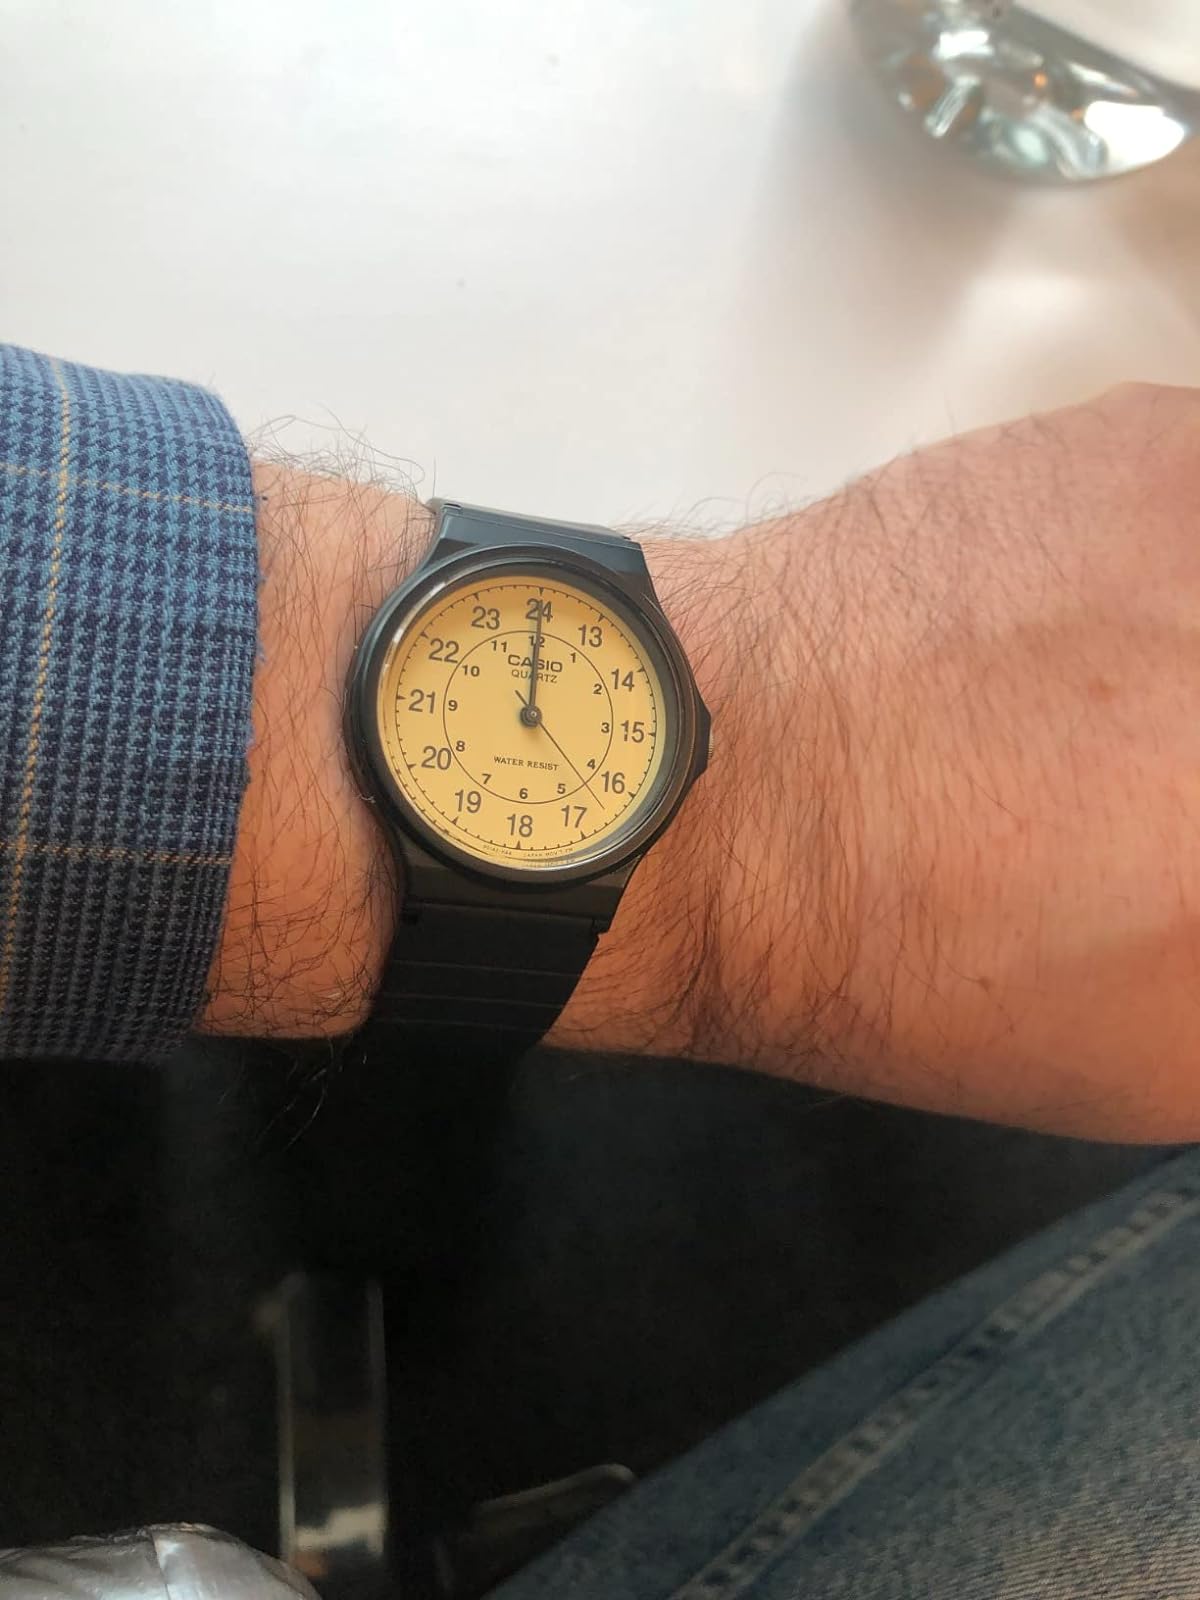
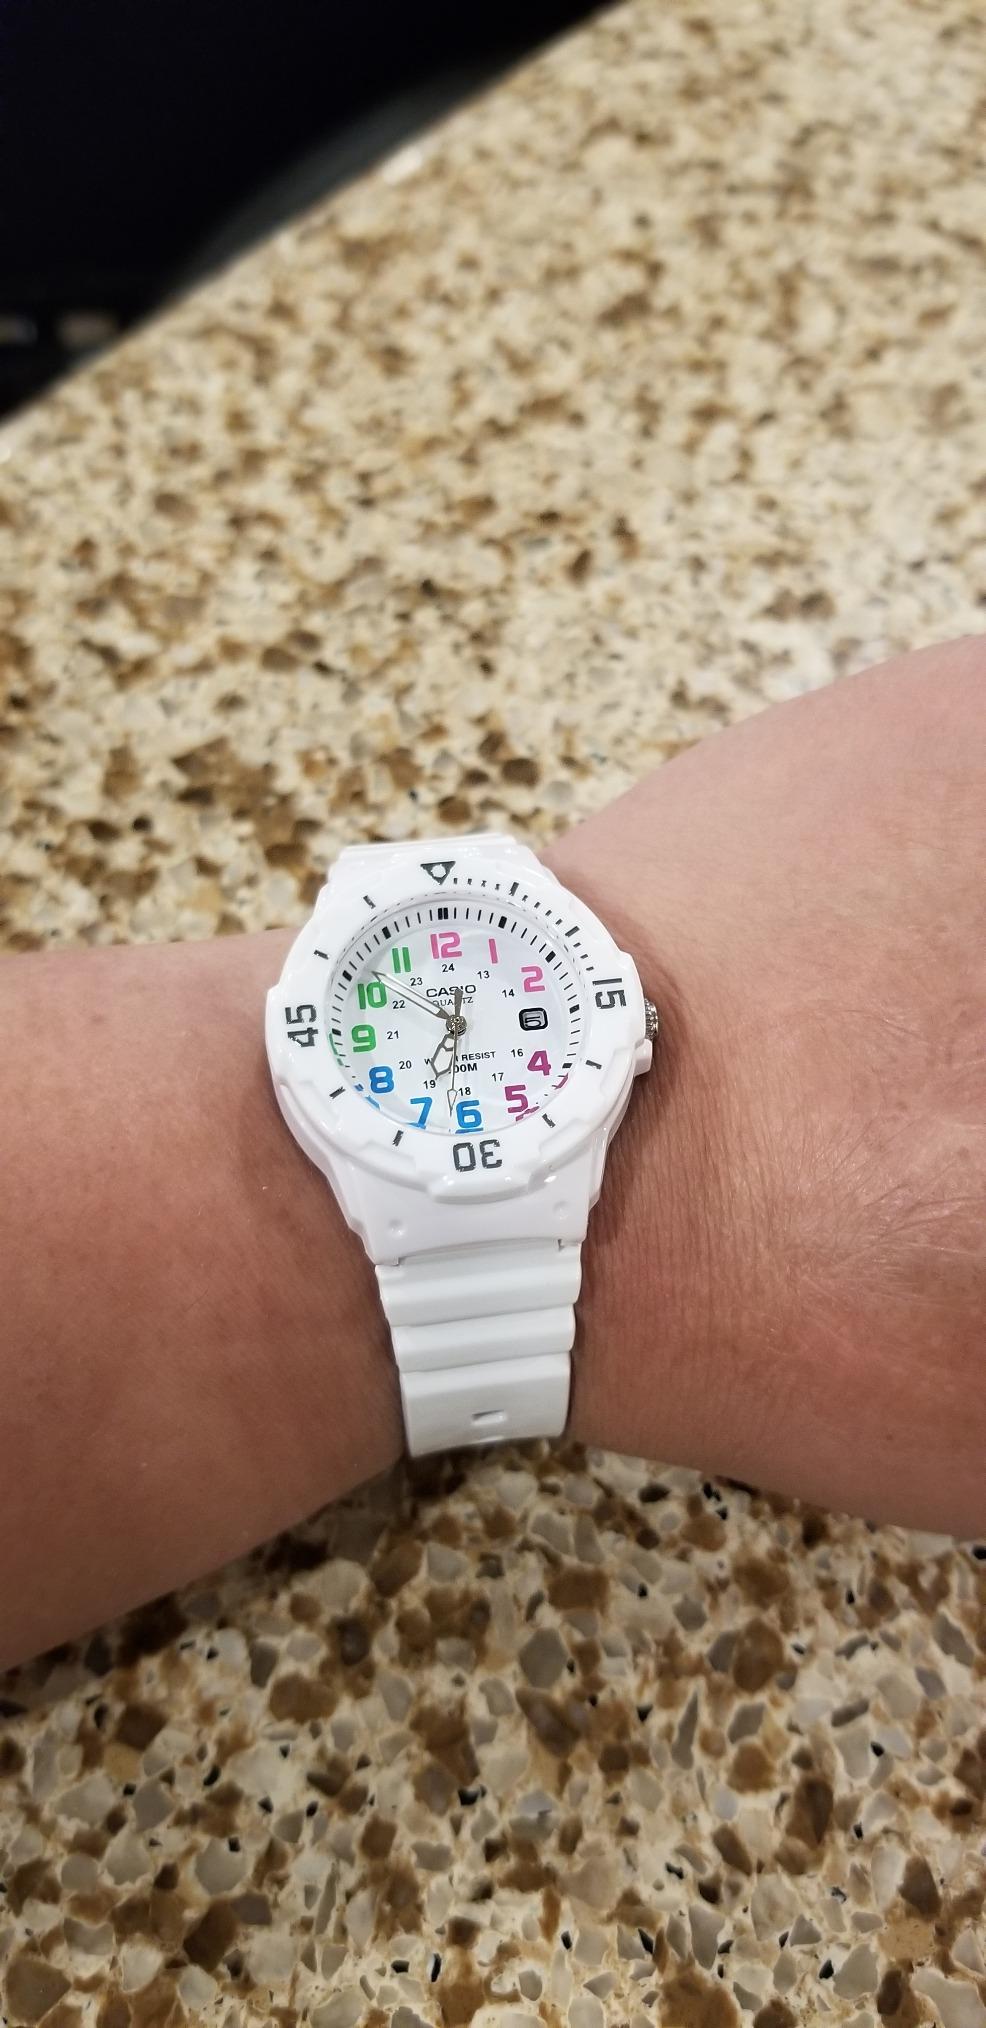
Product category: accessories_watch
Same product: no